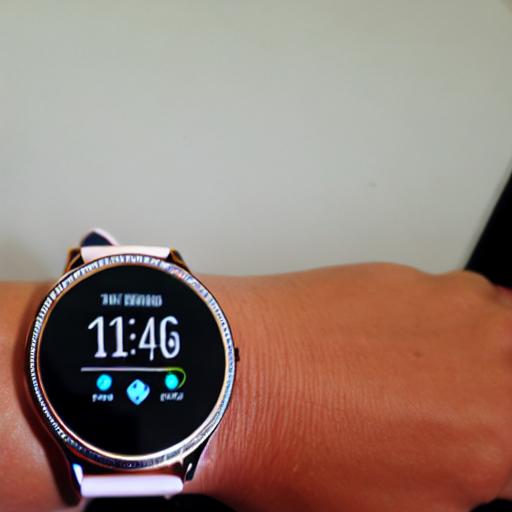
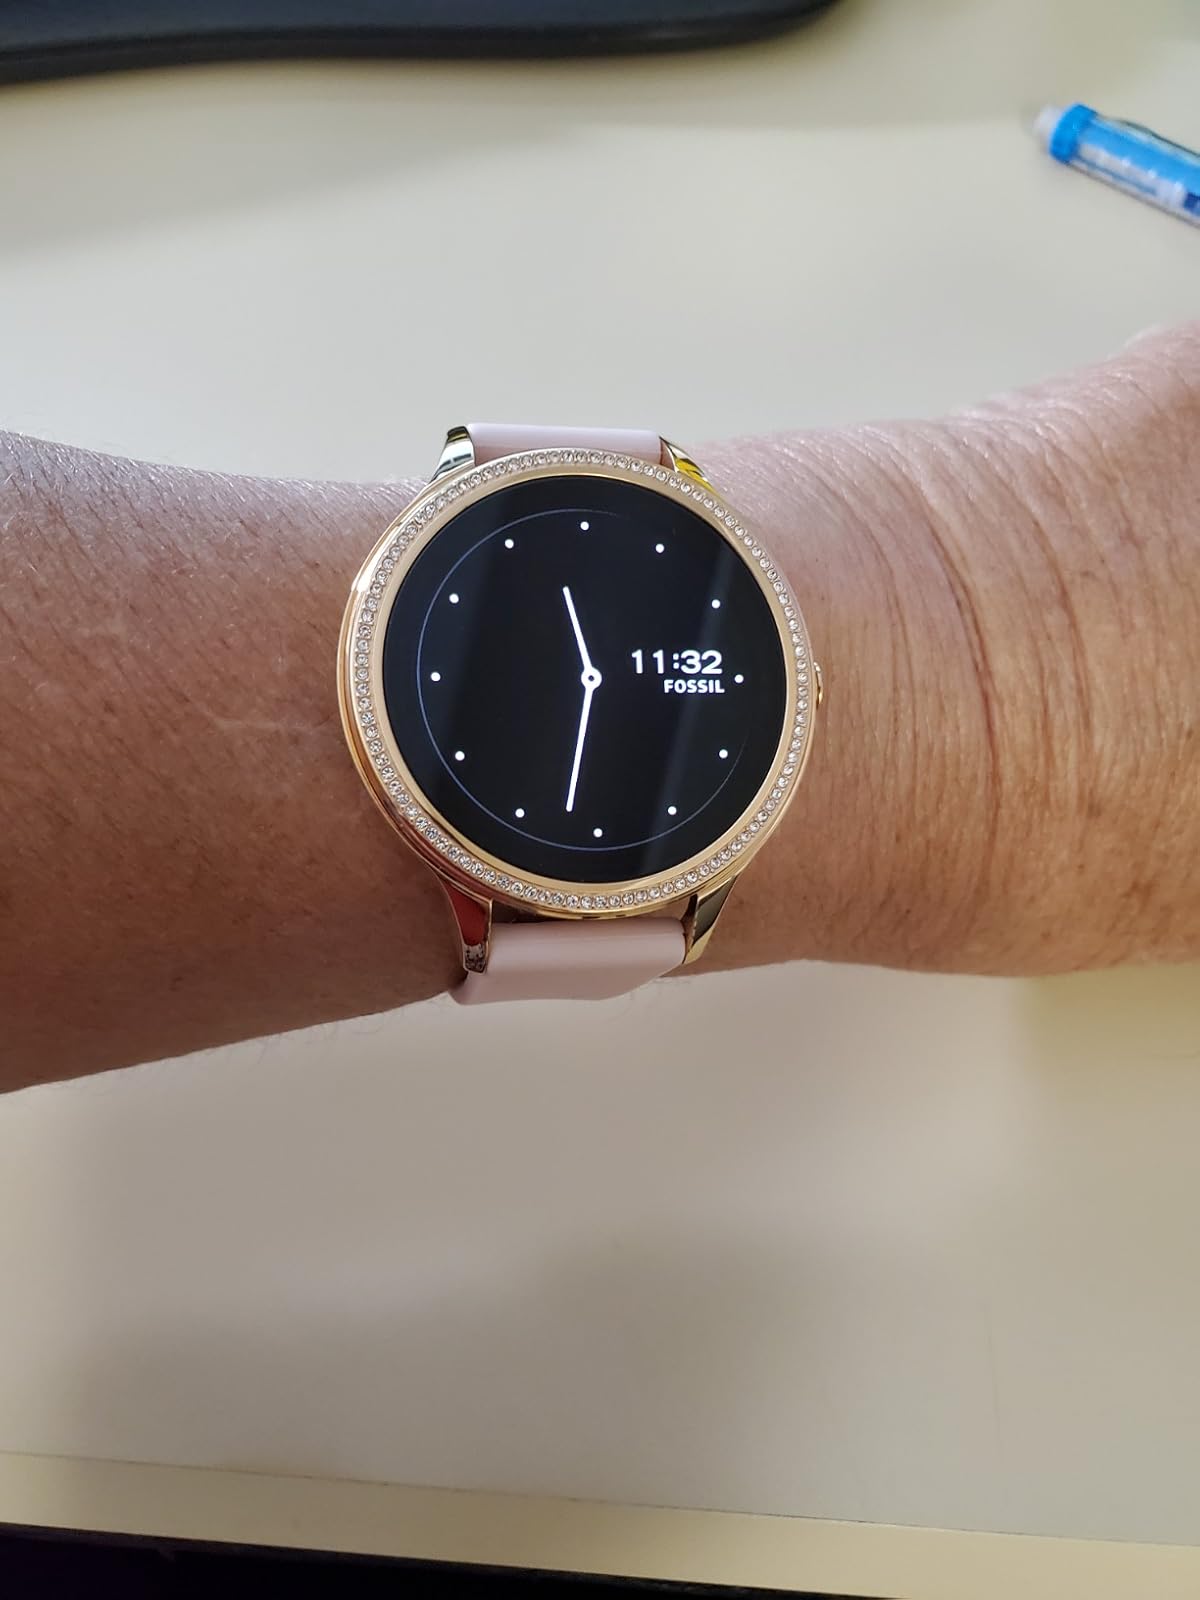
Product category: smartwatch
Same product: no